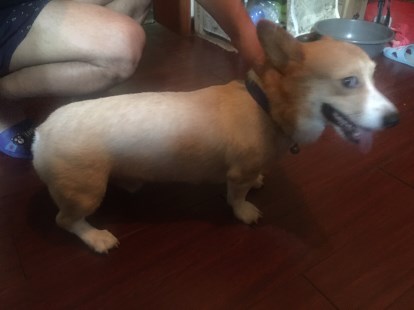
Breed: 2909-n000116-Cardigan